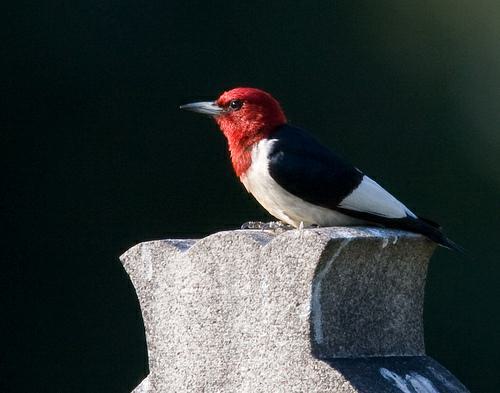
A photo of a red headed woodpecker